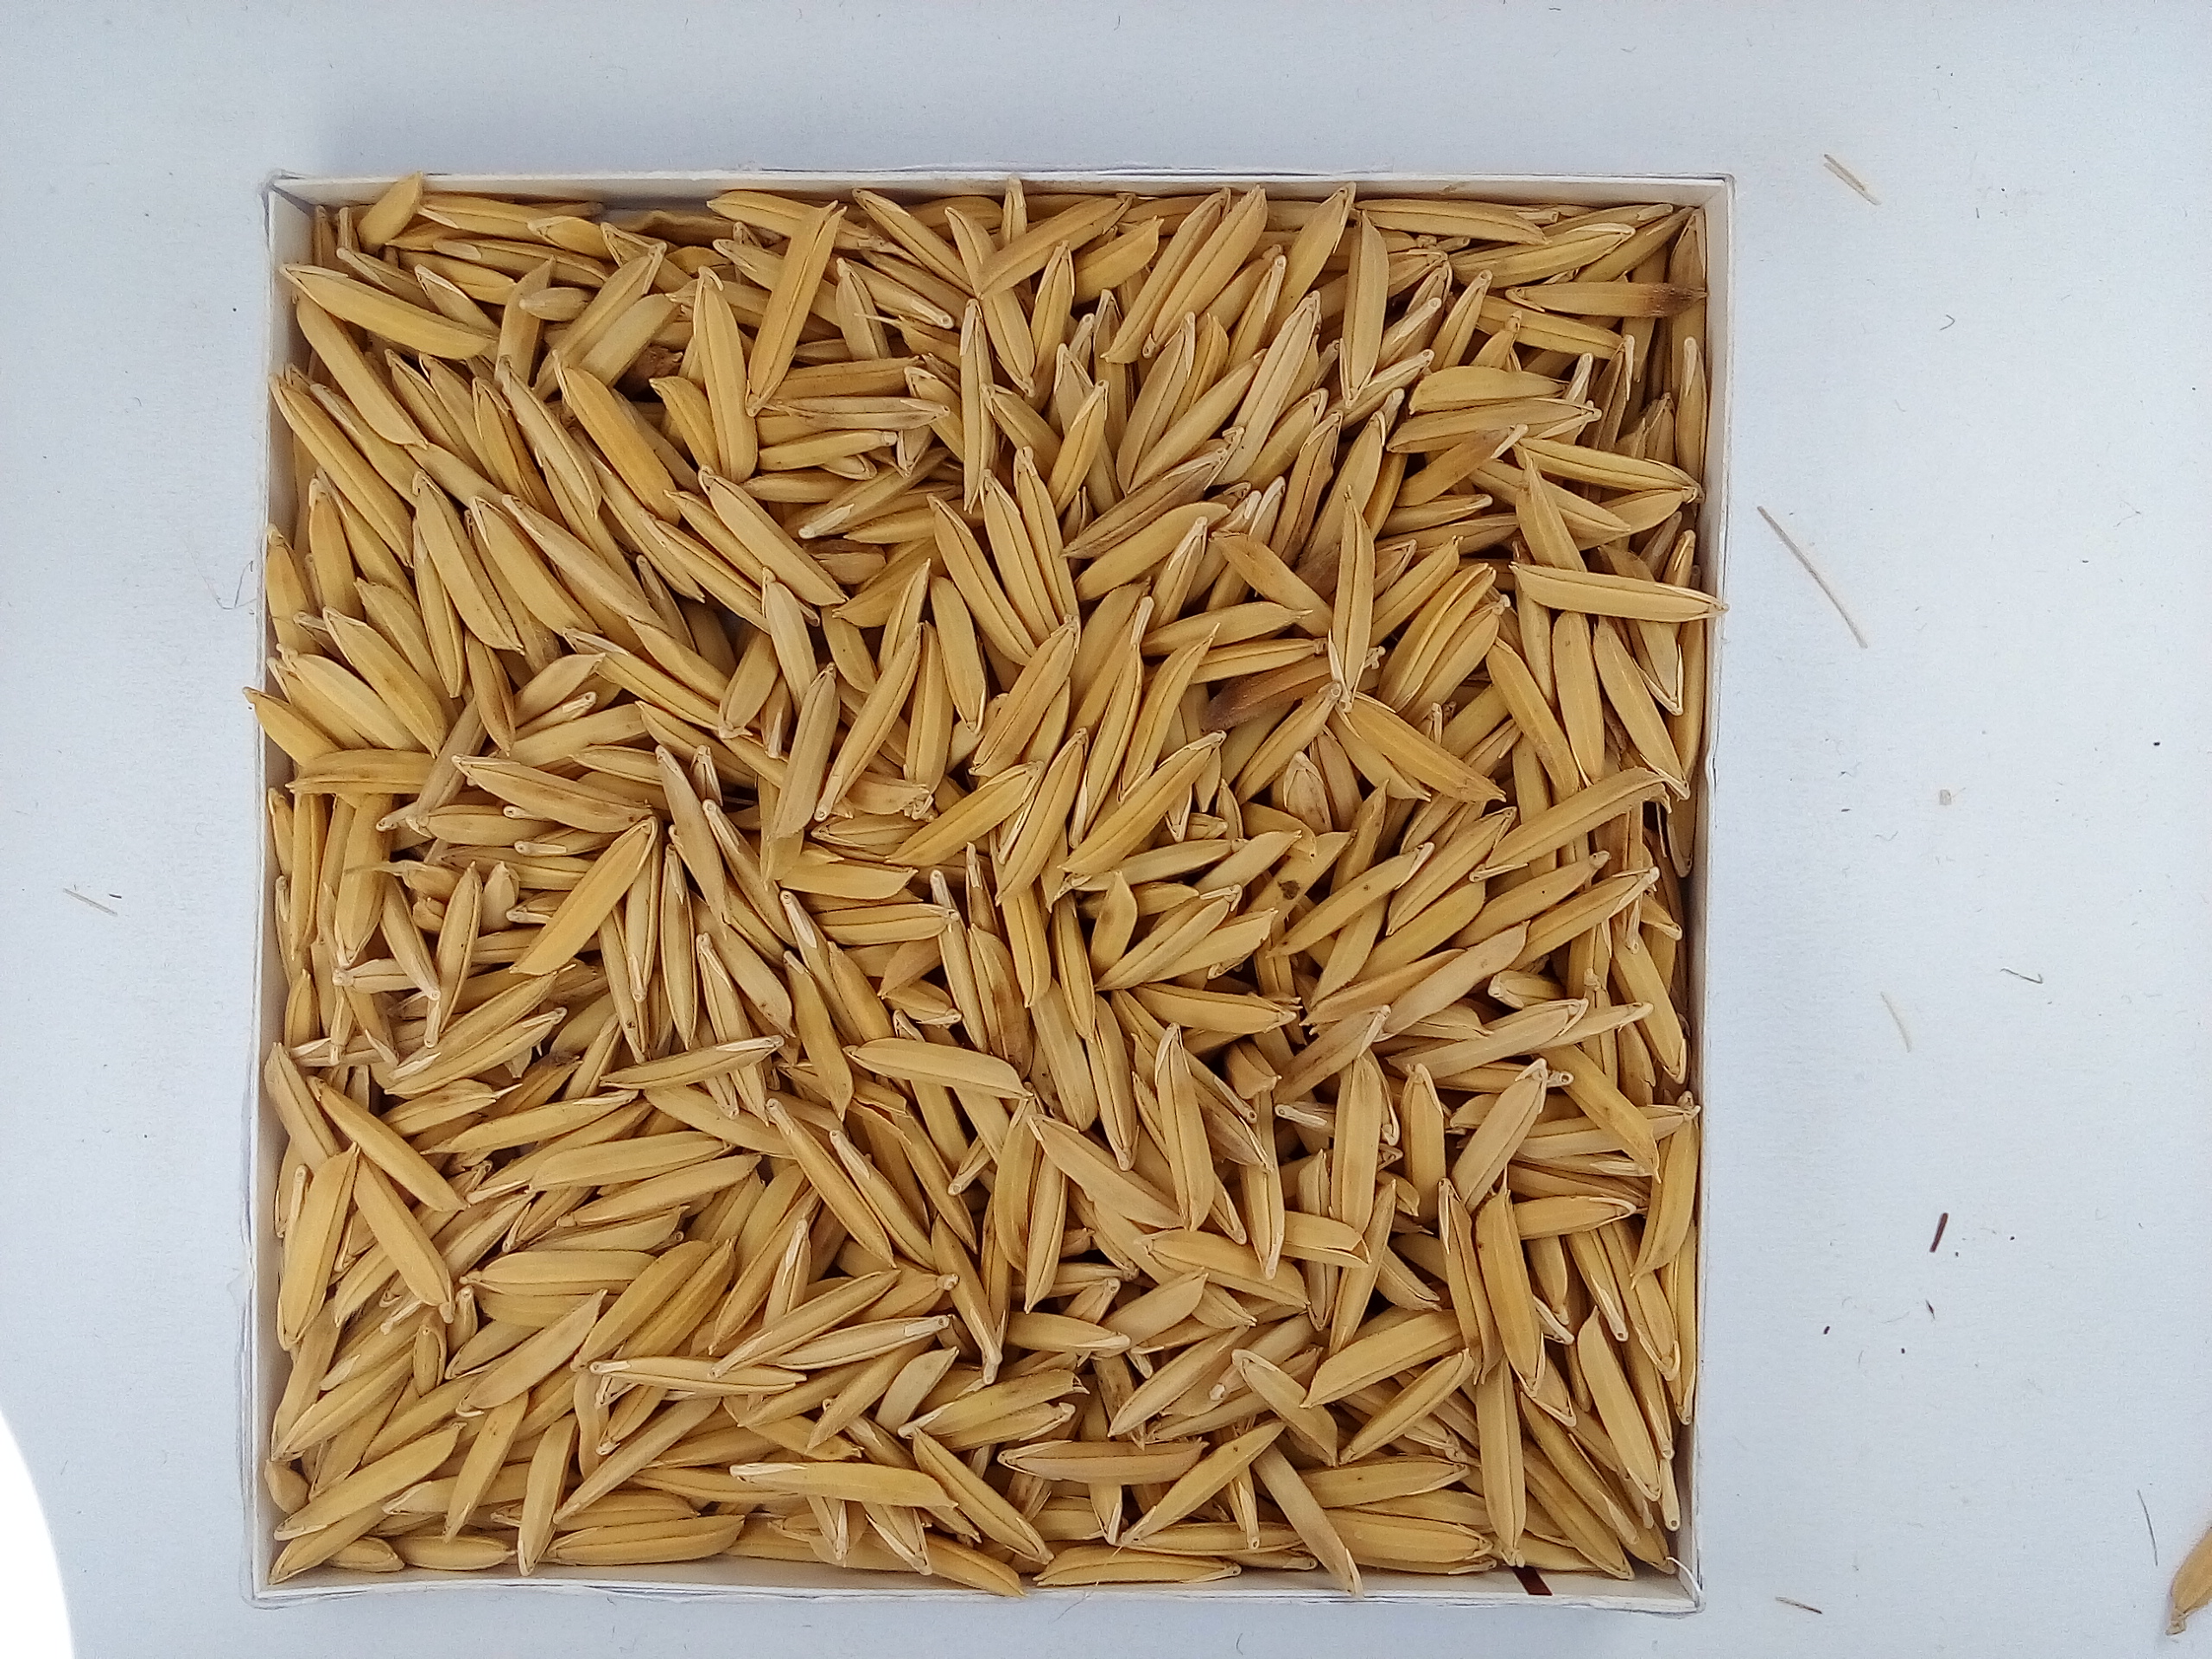
Rice seed variety: Unknown